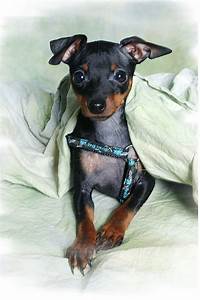
Label: dog